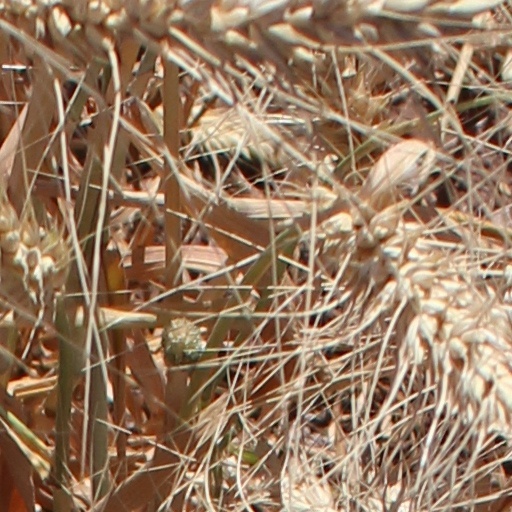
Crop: wheat